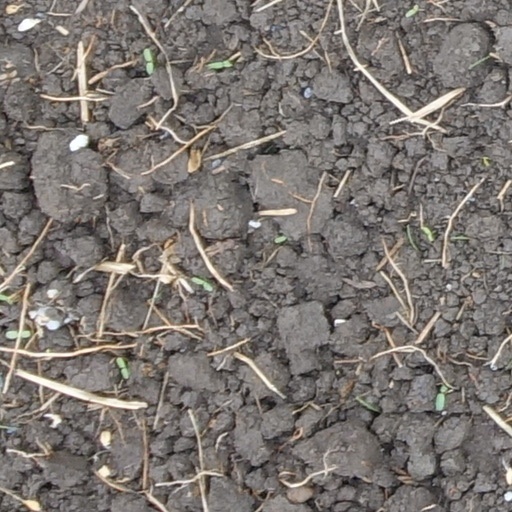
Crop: wheat